Landmark Inn State Historic Site

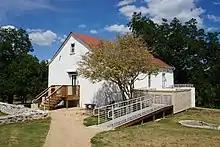
Vance House in 2017

John and Rowena Vance purchased Monod's property in 1853 and added an ell wing to the general store to better serve travelers on the Old San Antonio Road that passed through Castroville on the way west to Eagle Pass, El Paso, and points beyond. In 1859, the Vances added a personal residence, which was the largest in Castroville at the time, and converted Simon's small house into a wash house for use in both bathing and clothes washing. As the town grew and traffic on the road increased after the Civil War, the Vances added a second story to the store building in 1874 to provide rooms for overnight guests.